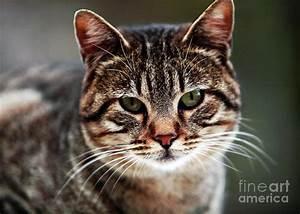
cat